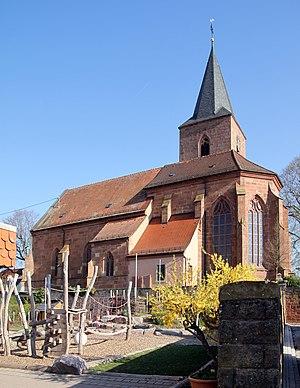
Église Saint-Michel de Rohrbach‎.